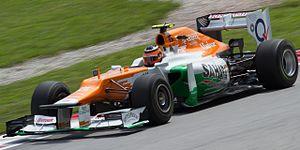
Force India est une écurie de Formule 1 indienne qui a fait ses débuts en compétition à l'occasion de la saison 2008. Basée à Silverstone en Angleterre, Force India est créée à la suite du rachat et du changement de dénomination de l'écurie néerlandaise Spyker F1 Team.
Nicolas « Nico » Hülkenberg, né le 19 août 1987 à Emmerich am Rhein en Rhénanie-du-Nord-Westphalie en Allemagne, est un pilote automobile allemand.
La Force India VJM05 est la monoplace de Formule 1 engagée par l’équipe Force India F1 Team dans le cadre du championnat du monde de Formule 1 2012. Présentée le 3 février 2012 à Silverstone, elle commence le championnat le 18 mars 2012 au Grand Prix d'Australie, pilotée par l’Écossais Paul di Resta et l’Allemand Nico Hülkenberg.